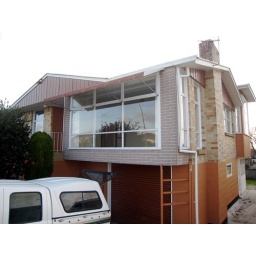
Front of the house showing the big windows in the lounge and off street parking